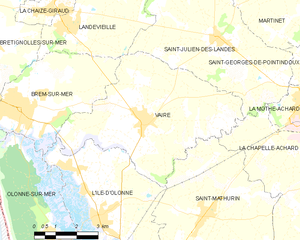
Carte des communes françaises Vairé
Vairé est une commune du Centre-Ouest de la France, située dans le département de la Vendée en région Pays de la Loire.